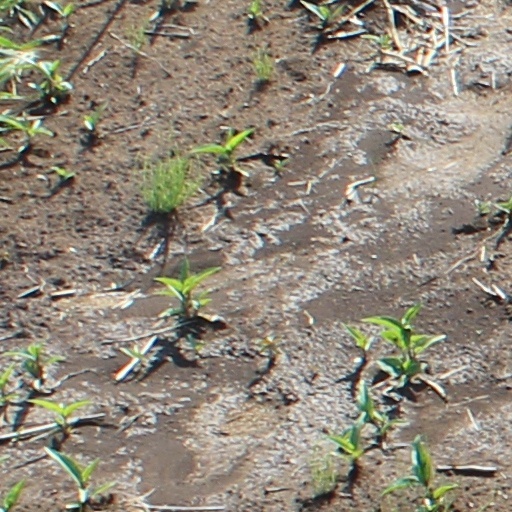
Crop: wheat